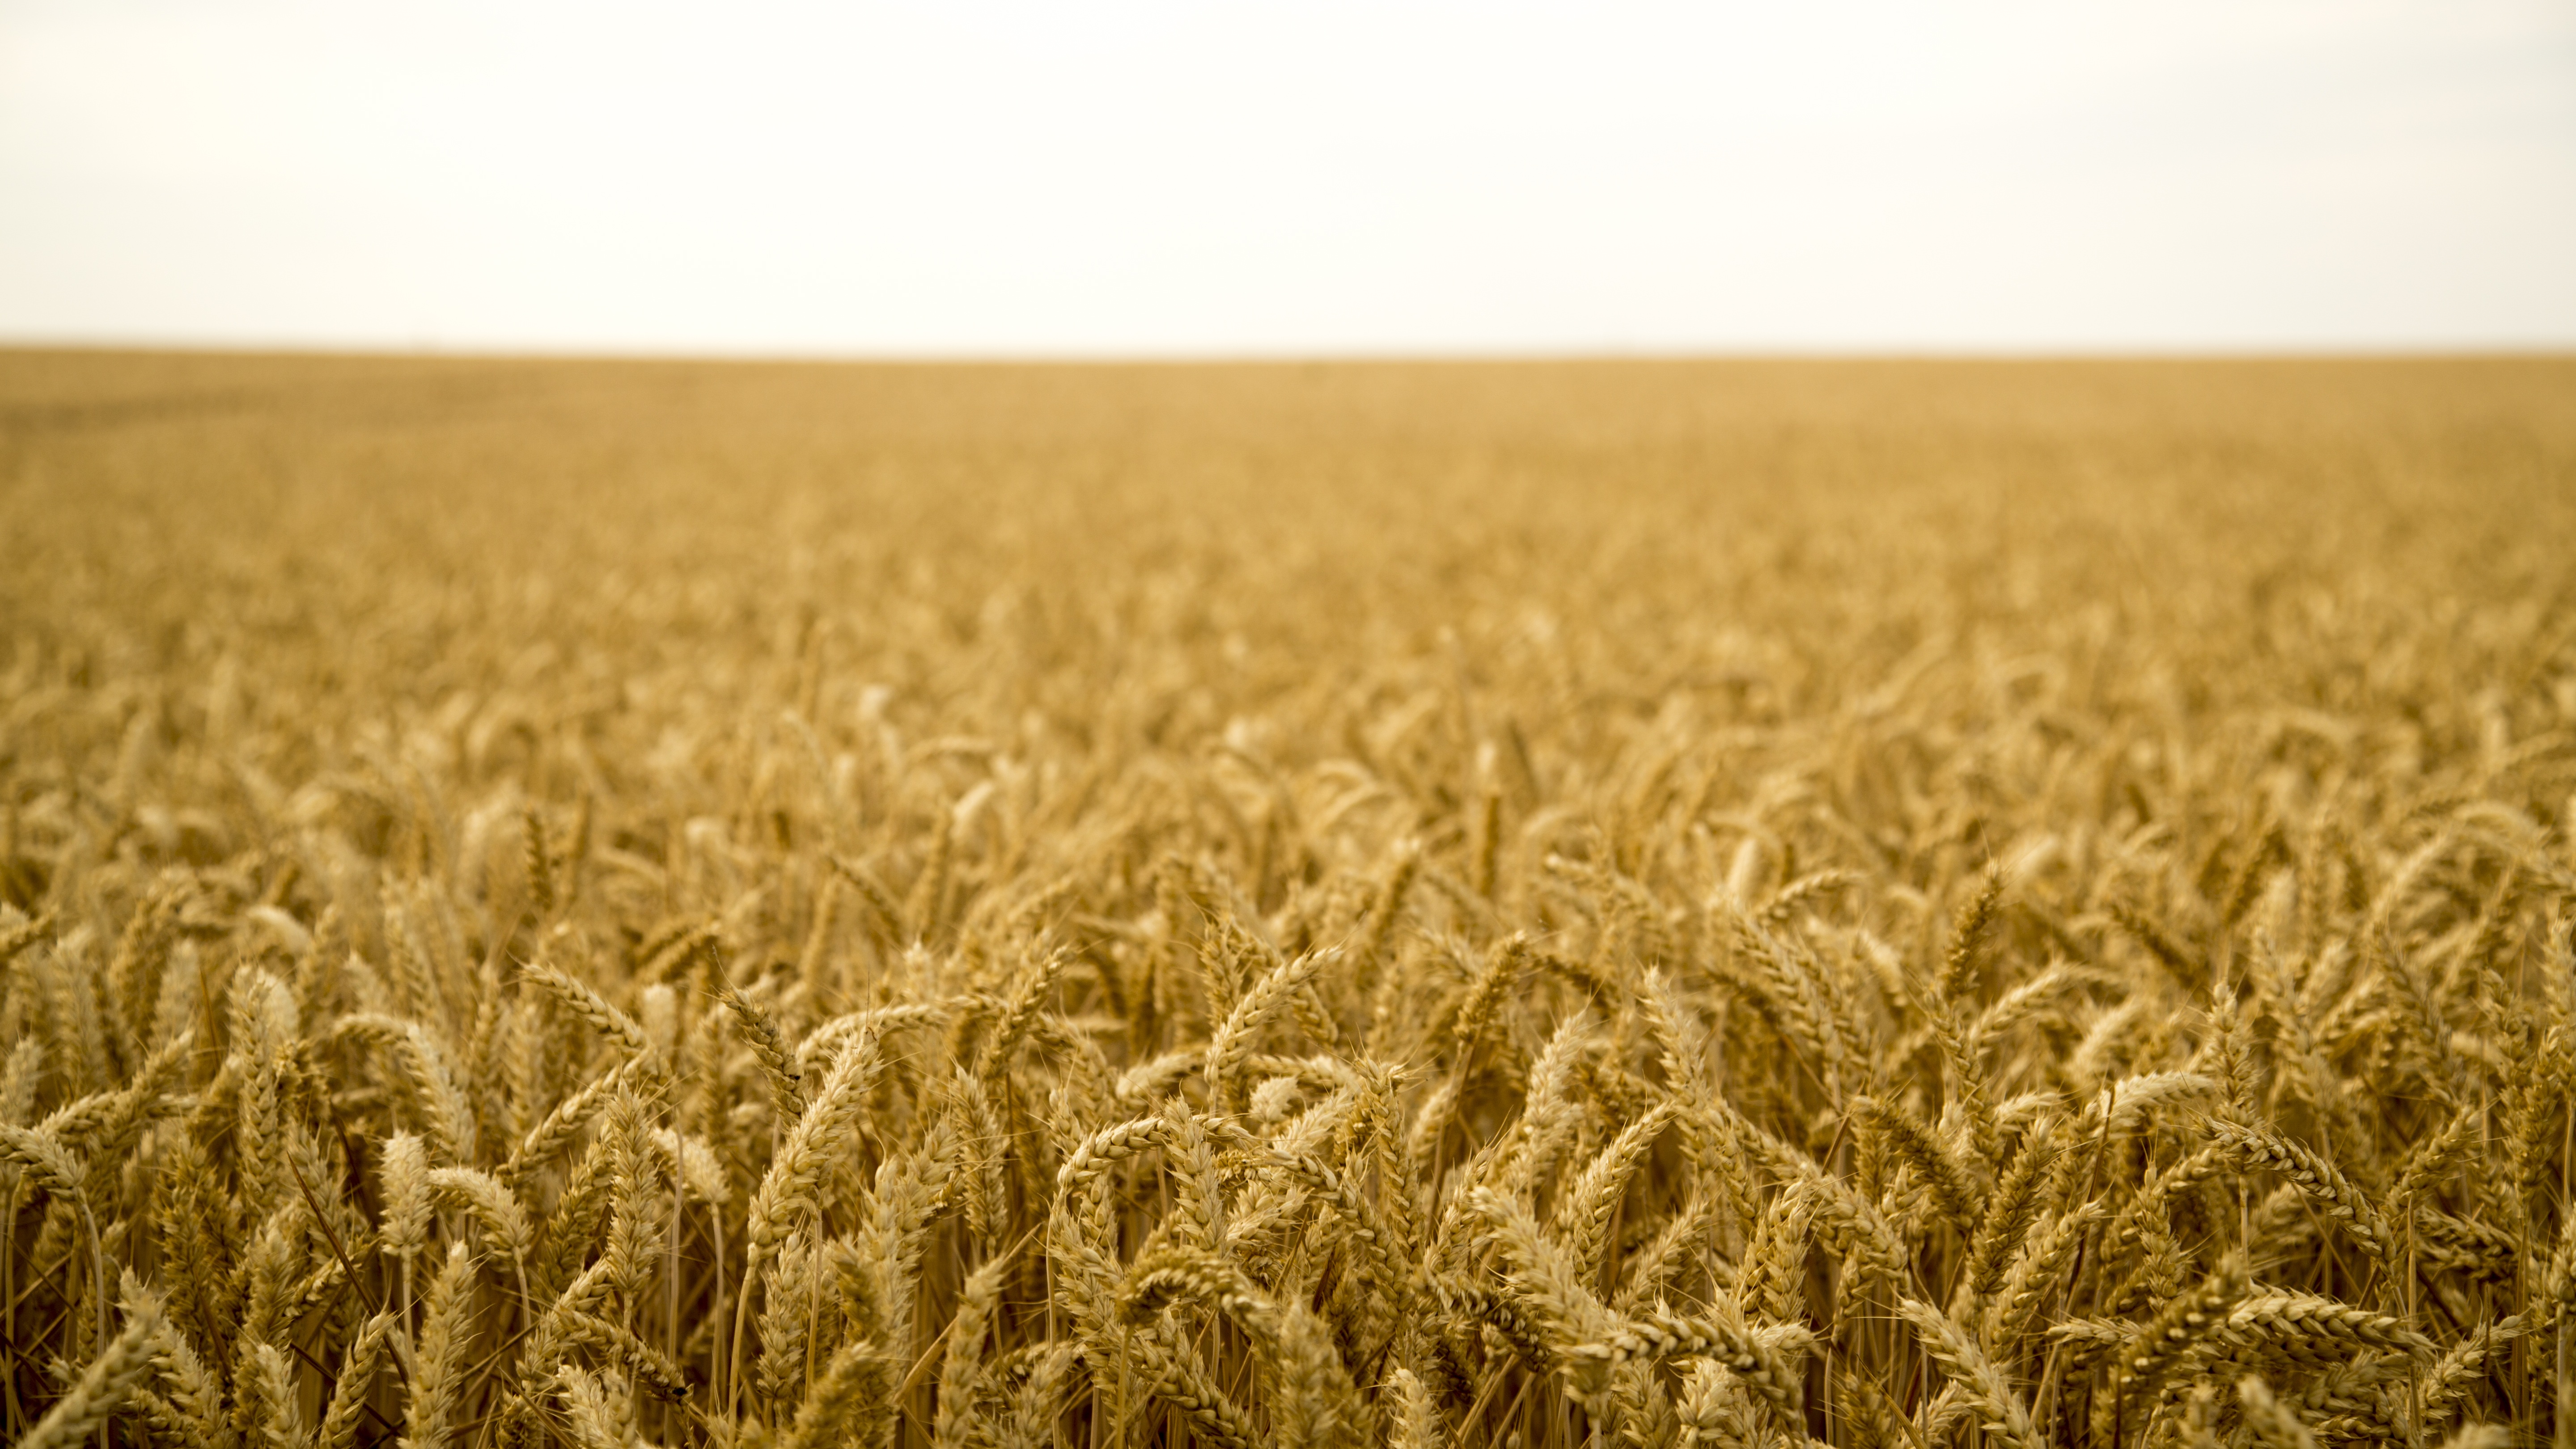
landscape, grass, open, plant, field, barley, wheat, prairie, food, crop, agriculture, cereal, grassland, rye, flowering plant, commodity, triticale, mai tian, gold yellow, grass family, land plant, food grain, einkorn wheat